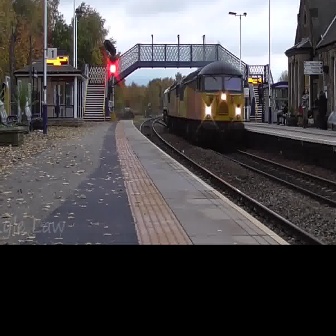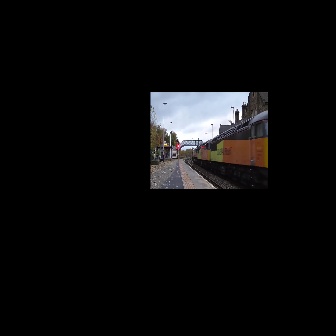
  Please identify the target specified by the bounding box [162,61,244,143] in the first image and locate it in the second image. Return the coordinates in [x_min,y_min,x_max,y_max] format.
Answer: [192,110,268,186]